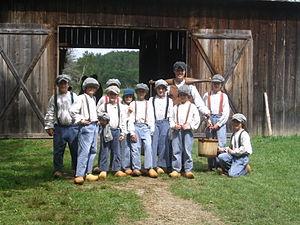
Figurants au Village historique acadien.
Le Village historique acadien est situé à Bertrand, près de Caraquet, au nord-est du Nouveau-Brunswick.